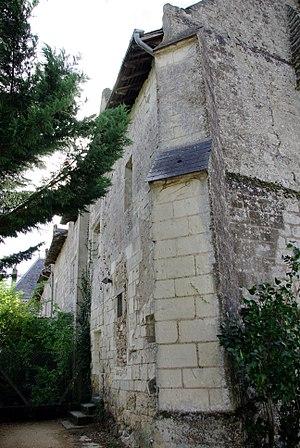
Logis seigneurial de Parçay.
Le logis seigneurial de Parçay-Meslay, également désigné sous le noms de La Commanderie et d'ancien château, est un corps de logis construit vers la fin de la guerre de Cent Ans, au XVᵉ siècle, puis au cours du XVIIᵉ siècle. Ce logis seigneurial est situé dans le centre-bourg de la commune de Parçay-Meslay, dans le département d'Indre-et-Loire.